A Year-End Medley

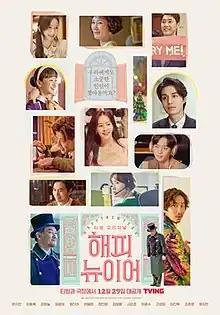
Theatrical release poster

A Year-End Medley is a 2021 South Korean romance film directed by Kwak Jae-yong and features an ensemble cast. The film depicts the story of clients who visit the hotel 'Emross' with their own stories as they make their own relations in their own style. It was released simultaneously in theatres and via streaming media TVING on 29 December 2021.